Alice Crocker Lloyd

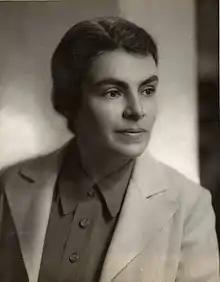
Portrait of Alice Lloyd, Dean of Women, University of Michigan, Bentley Historical Library

Alice Crocker Lloyd (December 9, 1893 – March 3, 1950) was the University of Michigan's longest serving Dean of Women, and is widely regarded as a trailblazer in progressive educational programs and for the ideals of young women at the time.